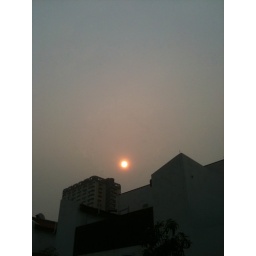
The orange eye in the sky